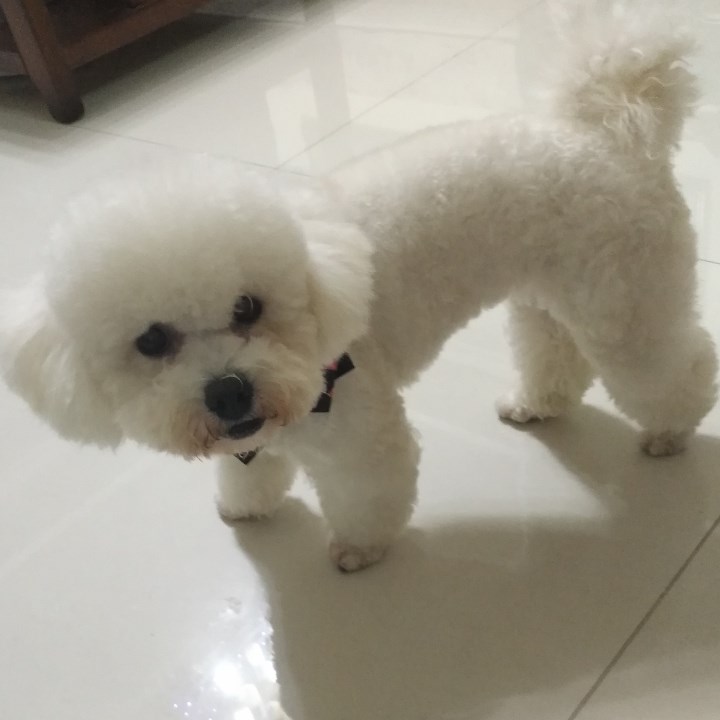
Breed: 3083-n000117-Bichon_Frise